Woman

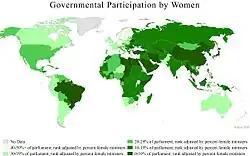
A world map showing female governmental participation by country, 2010.

The UN Declaration on the Elimination of Violence against Women defines "violence against women" as: